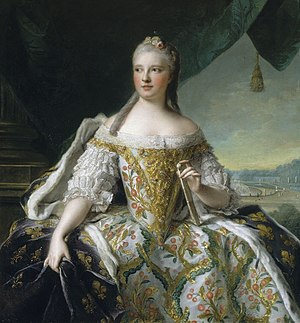
Maria Josepha Carolina af Sachsen
Maria Josepha Carolina af Sachsen
Maria Josepha Carolina af Sachsen var prinsesse af Sachsen og gennem sit ægteskab med Ludvig Ferdinand, kronprinsesse af Frankrig. Hun var mor til tre konger af Frankrig: Ludvig 16., Ludvig 18. og Karl 10..